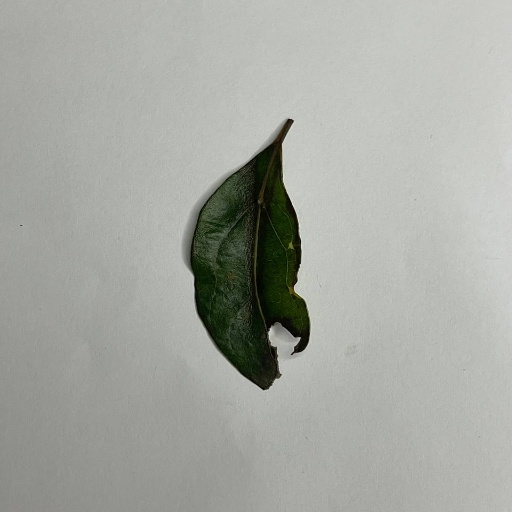
Species: Camphor
Leaf condition: Shot Hole